Central Steam Heat Plant

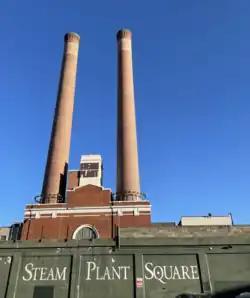

The Central Steam Heat Plant, commonly known as Steam Plant Square, or simply as the Steam Plant, is a historic building in Downtown Spokane, Washington. Originally built to provide steam heating to more than 300 buildings in Spokane's city center, the Steam Plant served that purpose until the 1980s, when it was no longer viable. In the 1990s, the Steam Plant and adjacent Seehorn-Lang Building were converted into Steam Plant Square, a commercial, retail and restaurant center. The conversion maintained many of the industrial steam plant structures such as furnaces, boilers, catwalks and pipe networks, which can still be seen and explored by visitors and patrons. The Steam Plant's pair of 225-foot-tall stacks have been a unique and iconic aspect of the city's skyline for more than a century, and are illuminated from their base at night. If the stacks were considered to be a building, they would rank as the third tallest in the city.